WTMJ-TV

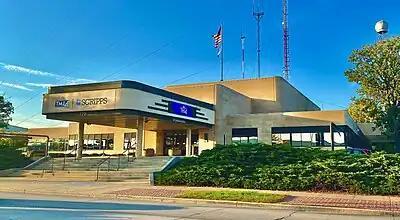
Radio City on Capitol Drive on Milwaukee's northeast side, the home of WTMJ-TV since its founding.

In the winter of 2014, Journal made several management changes to split responsibilities between its radio and television division. Some of the changes included the appointments of Debbie Turner (executive vice president and general manager at WTVF) as the company's vice president of television, Steve Wexler (executive vice president of Journal's Milwaukee radio and television properties) as executive vice president for the company's radio division, and Joe Poss (general manager of Journal's Green Bay duopoly of WGBA/WACY) as WTMJ-TV's general manager. Janet Hundley (longtime assistant news director at ABC O&O WLS-TV in Chicago) was also hired as the station's news director in May 2014, following the resignation of Bill Berra.